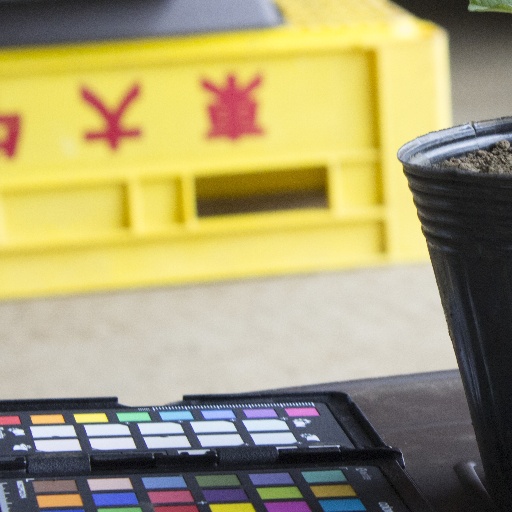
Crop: soybean